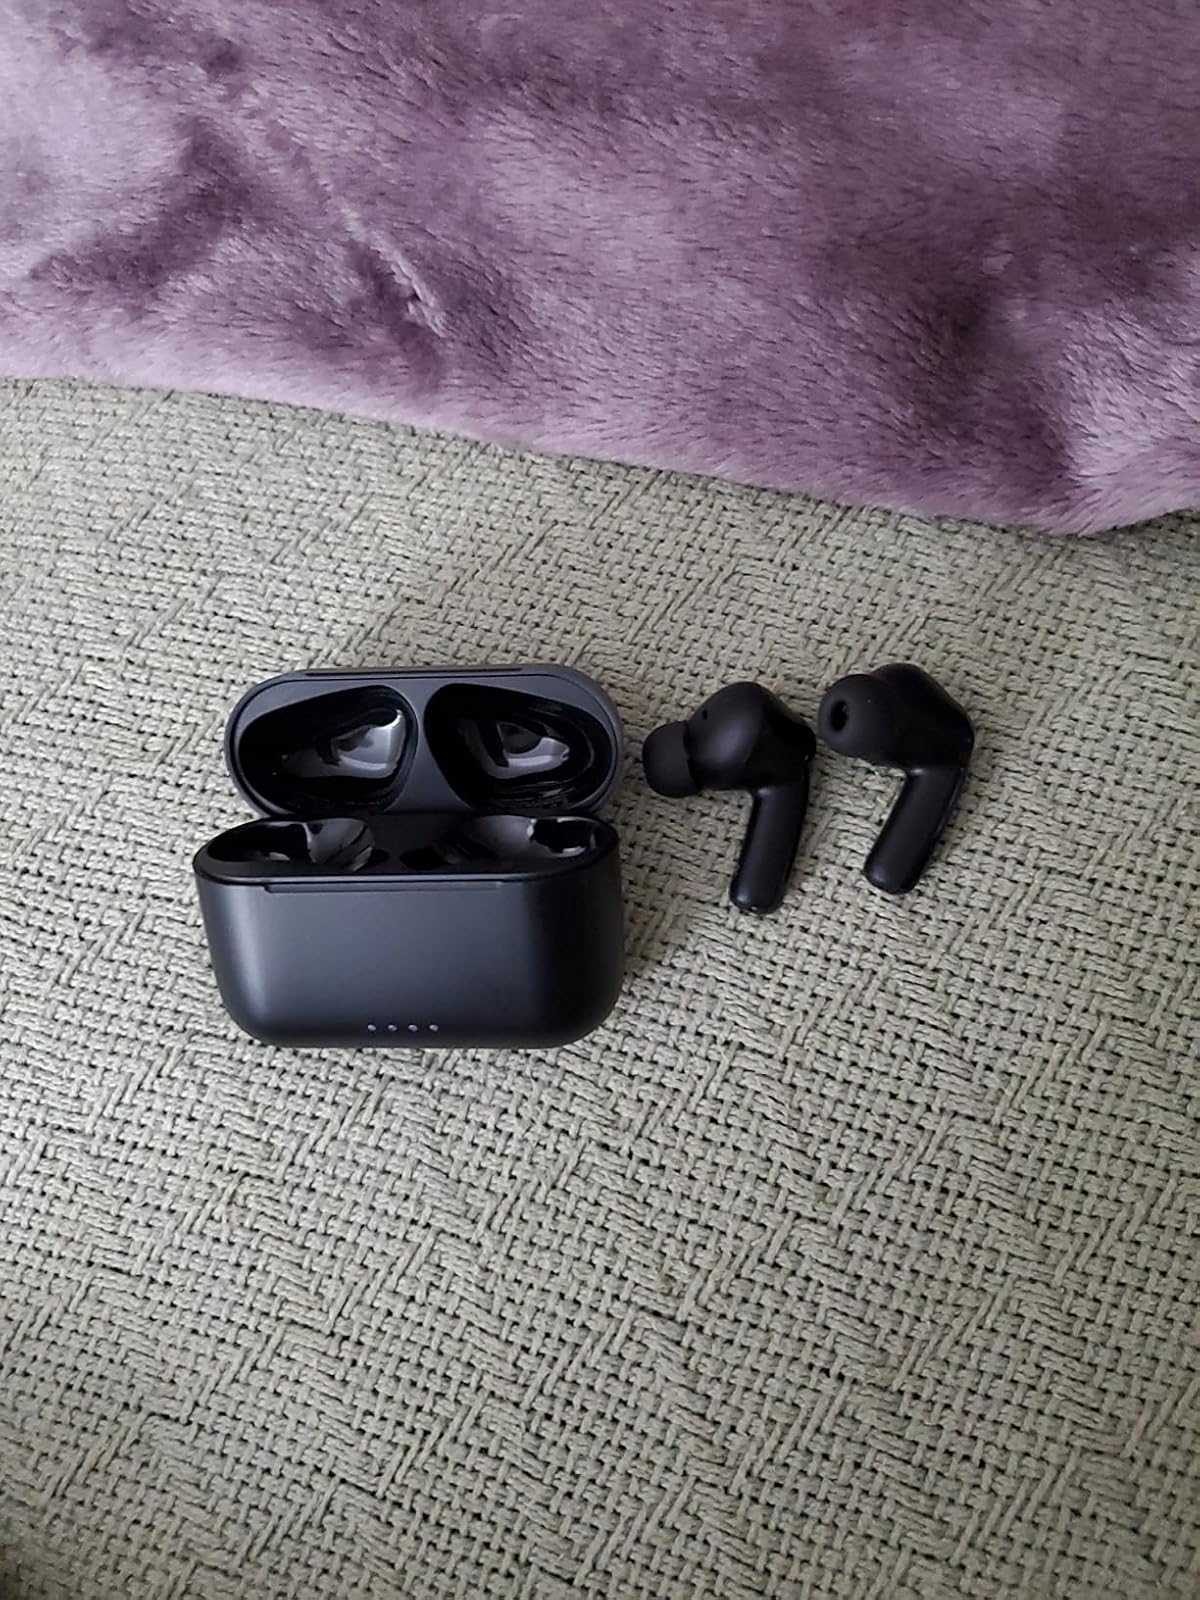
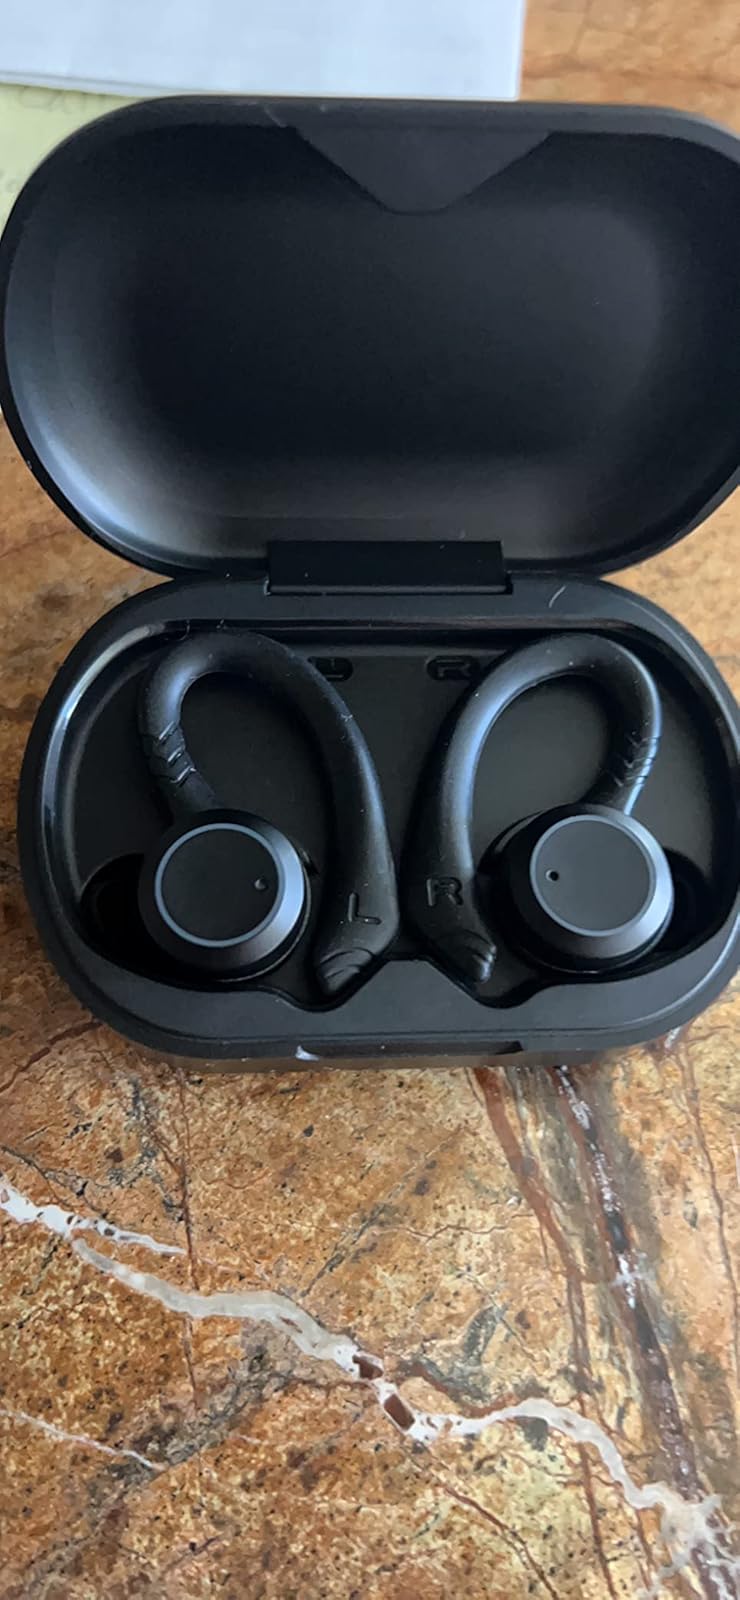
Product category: earbuds
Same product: no